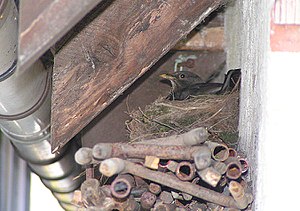
Solsort / Udbredelse
Solsort har bygget rede under tagudhæng på udhus i villahave i Erritsø uden for Fredericia
Solsort (Turdus merula) på rede etableret under udhænget på et udhus i villahave i Erritsø uden for Fredericia
Solsorten er en spurvefugl, der er udbredt over store dele af Europa samt dele af Asien, Australien og New Zealand. Det er Danmarks almindeligste fugl, og den yngler gerne i beboede områder. Solsorten er kendt for sin melodiske sang, der især høres morgen og aften. De fleste danske fugle er standfugle, men en del hunner og ungfugle trækker dog mod sydvest om vinteren.